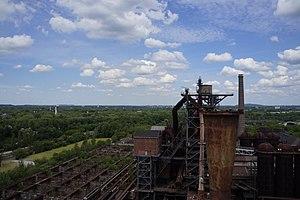
Le parc paysager Duisbourg Nord est un parc paysager d' environ 180 hectares aménagé sur une friche industrielle dans l'arrondissement Meiderich-Beeck à Duisburg, en Rhénanie-du-Nord―Westphalie. Le parc est créé dans le cadre de l'exposition internationale Emscher Park. Localisé sur le site d'une ancienne sidérurgie, le parc paysager est l'un des points d'ancrage de la Route européenne de la culture industrielle et de la Route de la culture industrielle de la Ruhr. Le quotidien britannique The Guardian classe le parc parmi les dix meilleurs parcs urbains du monde aux côtés du High Line, des Buttes-Chaumont, de Hampstead Heath et du Parc Güell.